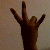
The image shows a hand gesture representing the number 7 in Indian Sign Language.